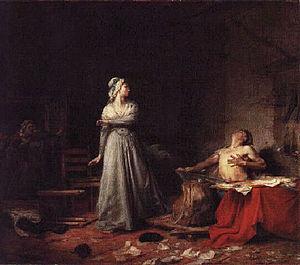
Marie Anne Charlotte de Corday d’Armont, retenue par l'Histoire sous le nom de Charlotte Corday, née le 27 juillet 1768 à Saint-Saturnin-des-Ligneries près de Vimoutiers dans le pays d'Auge, guillotinée le 17 juillet 1793 à Paris à vingt-quatre ans, est une personnalité de la Révolution française, célèbre pour avoir assassiné Jean-Paul Marat le 13 juillet 1793.
Santiago Rebull est un peintre mexicain.
Jean-Paul Marat, né le 24 mai 1743 à Boudry et mort assassiné le 13 juillet 1793 à Paris, est un médecin, physicien, journaliste et homme politique français. Il est député montagnard à la Convention à l’époque de la Révolution. Son assassinat par Charlotte Corday permet aux hébertistes de faire de lui un martyr de la Révolution et d'installer pendant quelques mois ses restes au Panthéon.